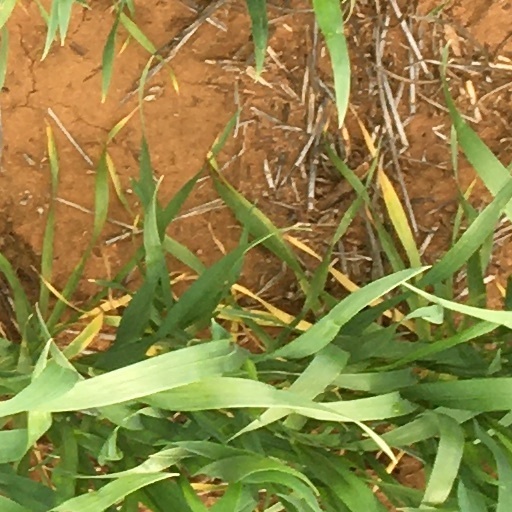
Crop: wheat